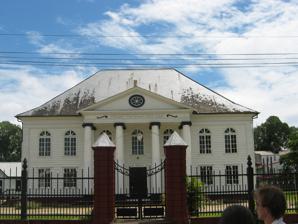
Building: Neveh Shalom Synagogue
Country: Suriname
Year built: 1843
Reform synagogue in Paramaribo, Suriname This article is about Neveh Shalom in Paramaribo . For other uses, see Neve Shalom (disambiguation) . Neveh Shalom Synagogue Hebrew : בית הכנסת נווה שלום Dutch : Synagoge Neve Shalom The synagogue exterior, in 2006 Religion Affiliation Reform Judaism Rite Nusach Ashkenaz Ecclesiastical or organizational status Synagogue Ownership Israëlitische Gemeente Suriname Year consecrated 1665 Status Active Location Location Keizerstraat 82, Paramaribo , Suriname Location of the synagogue in Paramaribo Geographic coordinates 5°49′42.2″N 55°9′33.2″W / 5.828389°N 55.159222°W / 5.828389; -55.159222 Architecture Architect(s) Jan Francois Halfhide (1842) Type Synagogue architecture Style Neoclassical Completed 1723 (first building) 1842 (current building) Website surinamejewishcommunity .com The Neveh Shalom Synagogue ( Hebrew : בית הכנסת נווה שלום , lit. 'House of Peace'; Dutch : Synagoge Neve Shalom ) is a Reform Jewish congregation and synagogue , located in Paramaribo , Suriname . The congregation was established as an Orthodox community who worshipped in the Ashkenazi rite. History The lot on Keizerstraat 82 was acquired in 1716 by Sephardi Jews . The original building was completed in 1723. The first Surinamese synagogue was located in the Jodensavanne , originally built of wood between 1665 and 1671 (but already rebuilt with bricks), however many had moved to Paramaribo. Originally, the synagogue was for both the Ashkenazim and the Sephardim community. The synagogue was sold to the Ashkenazim in 1735, and the Sephardim formed a separate community known as Tzedek ve-Shalom . The two communities have merged in the 1990s, and hold services in alternating buildings and alternating rites. The current synagogue on the Keizerstraat 82 lot, designed by architect J.F. Halfhide, was completed in 1842. Construction started on 3 July 1835 in the presence of Prince Henry of the Netherlands . The synagogue contains a small museum about the history of the Jews in Suriname . Over the years the synagogue has transitioned from Orthodox to liberal, accepting interfaith couples and non-Jews. The Mosque Keizerstraat is adjacent to the synagogue. Gallery Neveh Shalom Synagogue next to the Mosque Keizerstraat See also Suriname portal Judaism portal History of the Jews in Suriname List of synagogues in Suriname References ^ "Our synagogues" . Suriname Jewish Community . [ self-published source? ] ^ a b "Neveh Shalom Synagogue, Paramaribo, Surinam" . Museum of the Jewish people . ^ a b c Wieke Vink (2002). "Over migranten, suikerplanters, Joodse kleurlingen en religieuze tolerantie" . OSO. Tijdschrift voor Surinaamse taalkunde, letterkunde en geschiedenis (in Dutch). ^ "Stanley Fischer Takes Israel Donors on Synagogue Tour" . Bloomberg . ^ Chandra van Binnendijk; Paul Faber (1992). Sranan. Cultuur in Suriname (in Dutch). Suriname: Vaco. p. 146. ^ "Neveh Shalom Synagogue" . Lonely Planet . ^ "Around the Jewish World from Jewish Haven to Ghost Town: Suriname's Community is Struggling" . Jewish Telegraphic Agency . March 20, 2015 . ^ "Keizerstraat" . City of Paramaribo (in Dutch) . External links Boehm, Guenter (1979). "6". The Synagogues of Surinam . Journal of Jewish Studies. pp. 98– 104. "Neveh Shalom Synagogue, Paramaribo, Surinam" . The Museum of the Jewish People at Beit Hatfutsot . Neve Shalom Web site Discovering Suriname's Jewish past - and present Washington Post,  February 18, 2011 v t e Religious buildings in Suriname Christian churches Centrumkerk Grote Stadskerk Martin Luther Church Saint Peter and Paul Cathedral Santa Rosa Church Hindu temples Arya Diwaker Mosques Keizerstraat Mosque Synagogues Neveh Shalom Former Darhe Jesarim Jodensavanne Tzedek ve-Shalom Category Authority control databases : National Israel